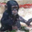
Label: chimpanzee